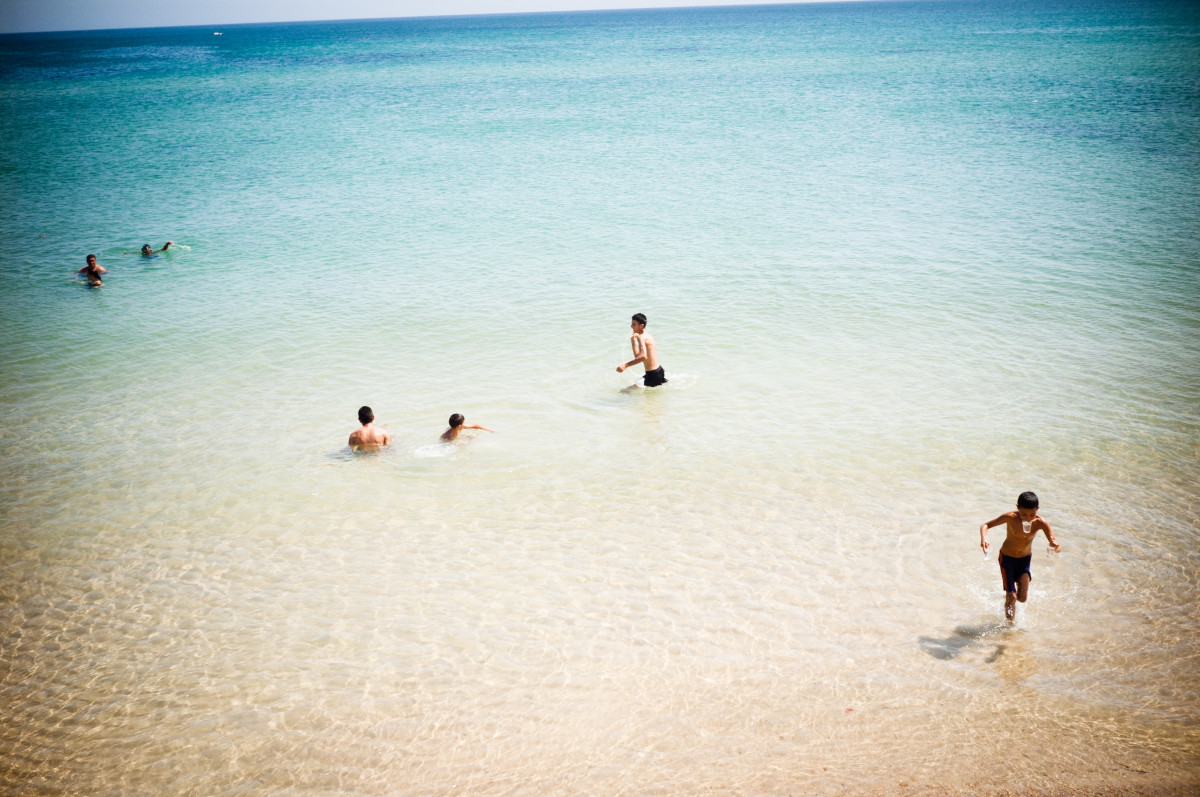
Tags: sea, coast, sand, ocean, shore, wave, vacation